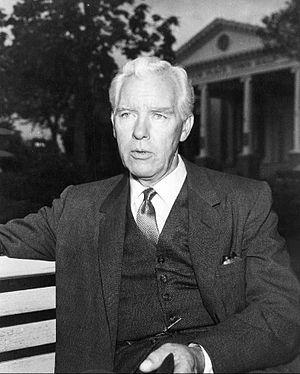
Peyton Place est un soap opera américain en 514 épisodes de 30 minutes et deux téléfilms de 90 minutes, créé par Paul Monash d'après le roman homonyme de Grace Metalious, et diffusé entre le 15 septembre 1964 et le 2 juin 1969 sur le réseau ABC. Un deuxième feuilleton, Return to Peyton Place a été diffusé entre avril 1972 et janvier 1974 sur le réseau NBC.
Warner Anderson est un acteur américain né le 10 mars 1911 à Brooklyn, New York, mort le 26 août 1976 à Santa Monica.